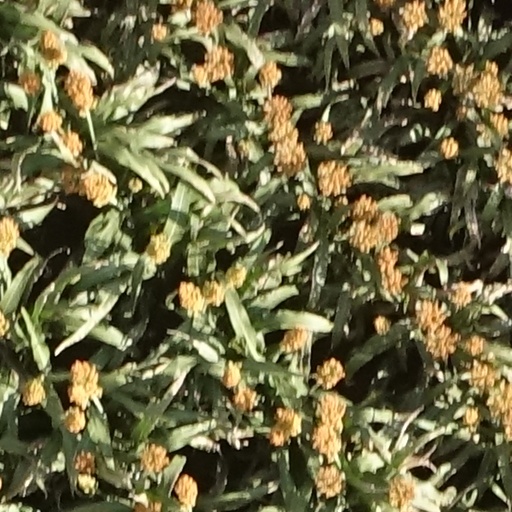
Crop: sorghum